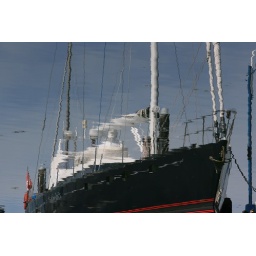
reflection in calm water of a large black sailboat